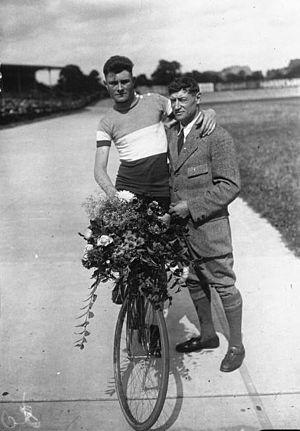
Souchard, vainqueur du Championnat de France